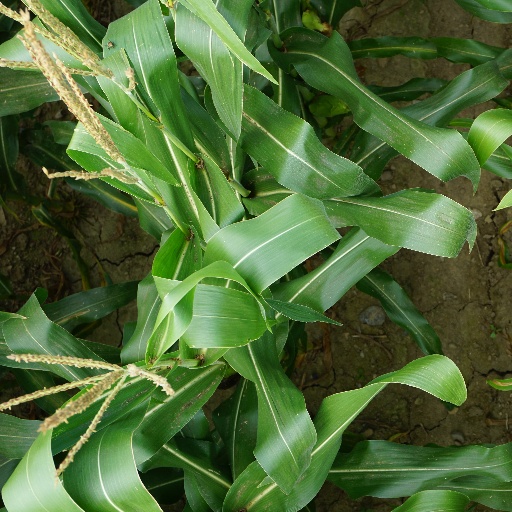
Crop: maize; corn